Kurradu

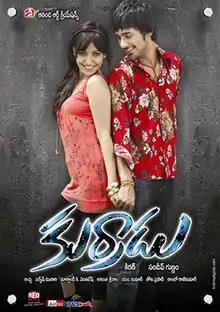

Kurradu (Telugu: కుర్రాడు) is a 2009 Telugu language action thriller film, directed by Sandeep Gunnam, the son of Gunnam Gangaraju. The film stars Varun Sandesh and Neha Sharma. The film was released on 12 November 2009. It was a remake of Tamil language film "Polladhavan". The film was released to mixed review with critics praising the storyline while criticising the actors. The film was a box office failure.